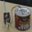
Label: can